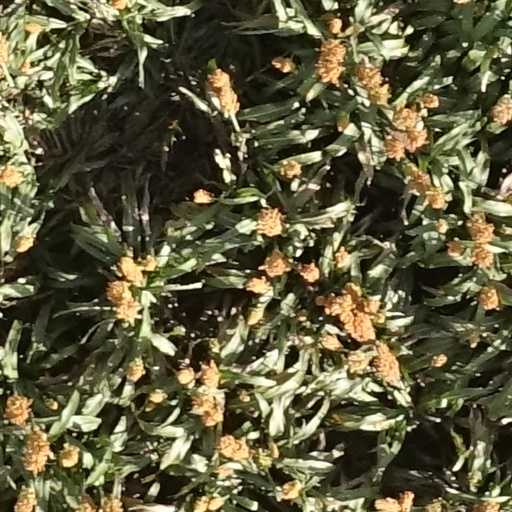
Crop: sorghum